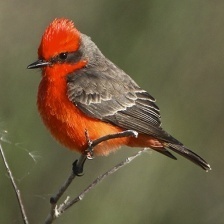
Species: VERMILION FLYCATHER
Scientific name: PYROCEPHALUS OBSCURUS